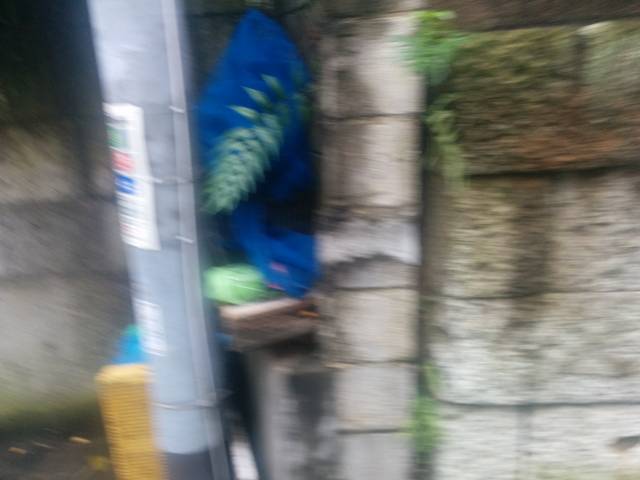
Region: Japan
Coordinates: 35.724, 139.729